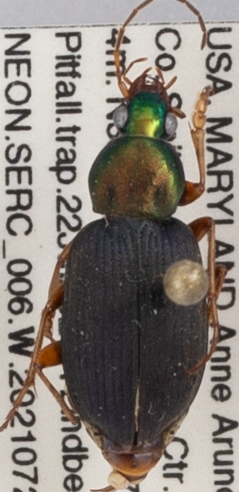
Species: Chlaenius tricolor tricolor
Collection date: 2021-07-22
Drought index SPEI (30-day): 0.234
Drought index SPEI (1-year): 2.09
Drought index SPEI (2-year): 1.45